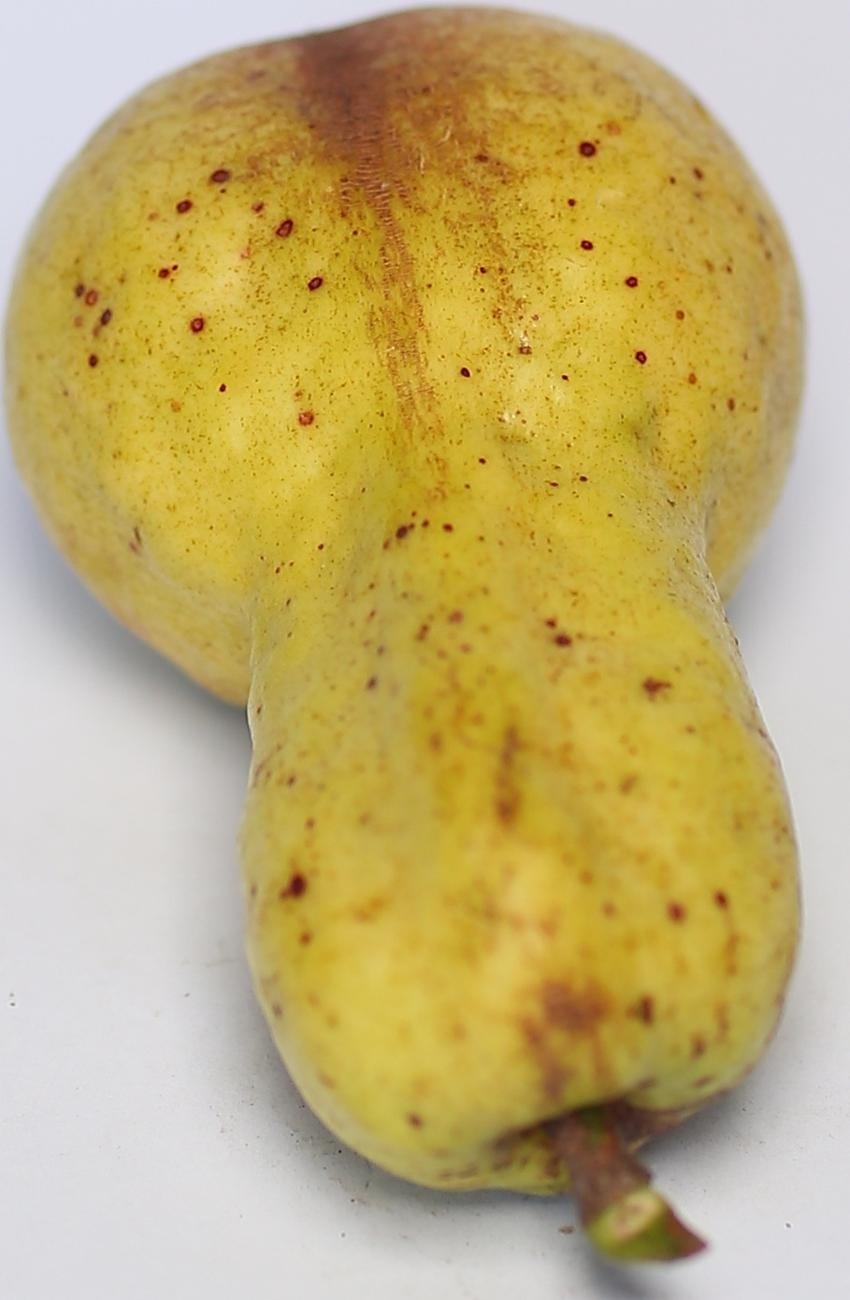
Maturity: ripe
Variety: local-sindhi